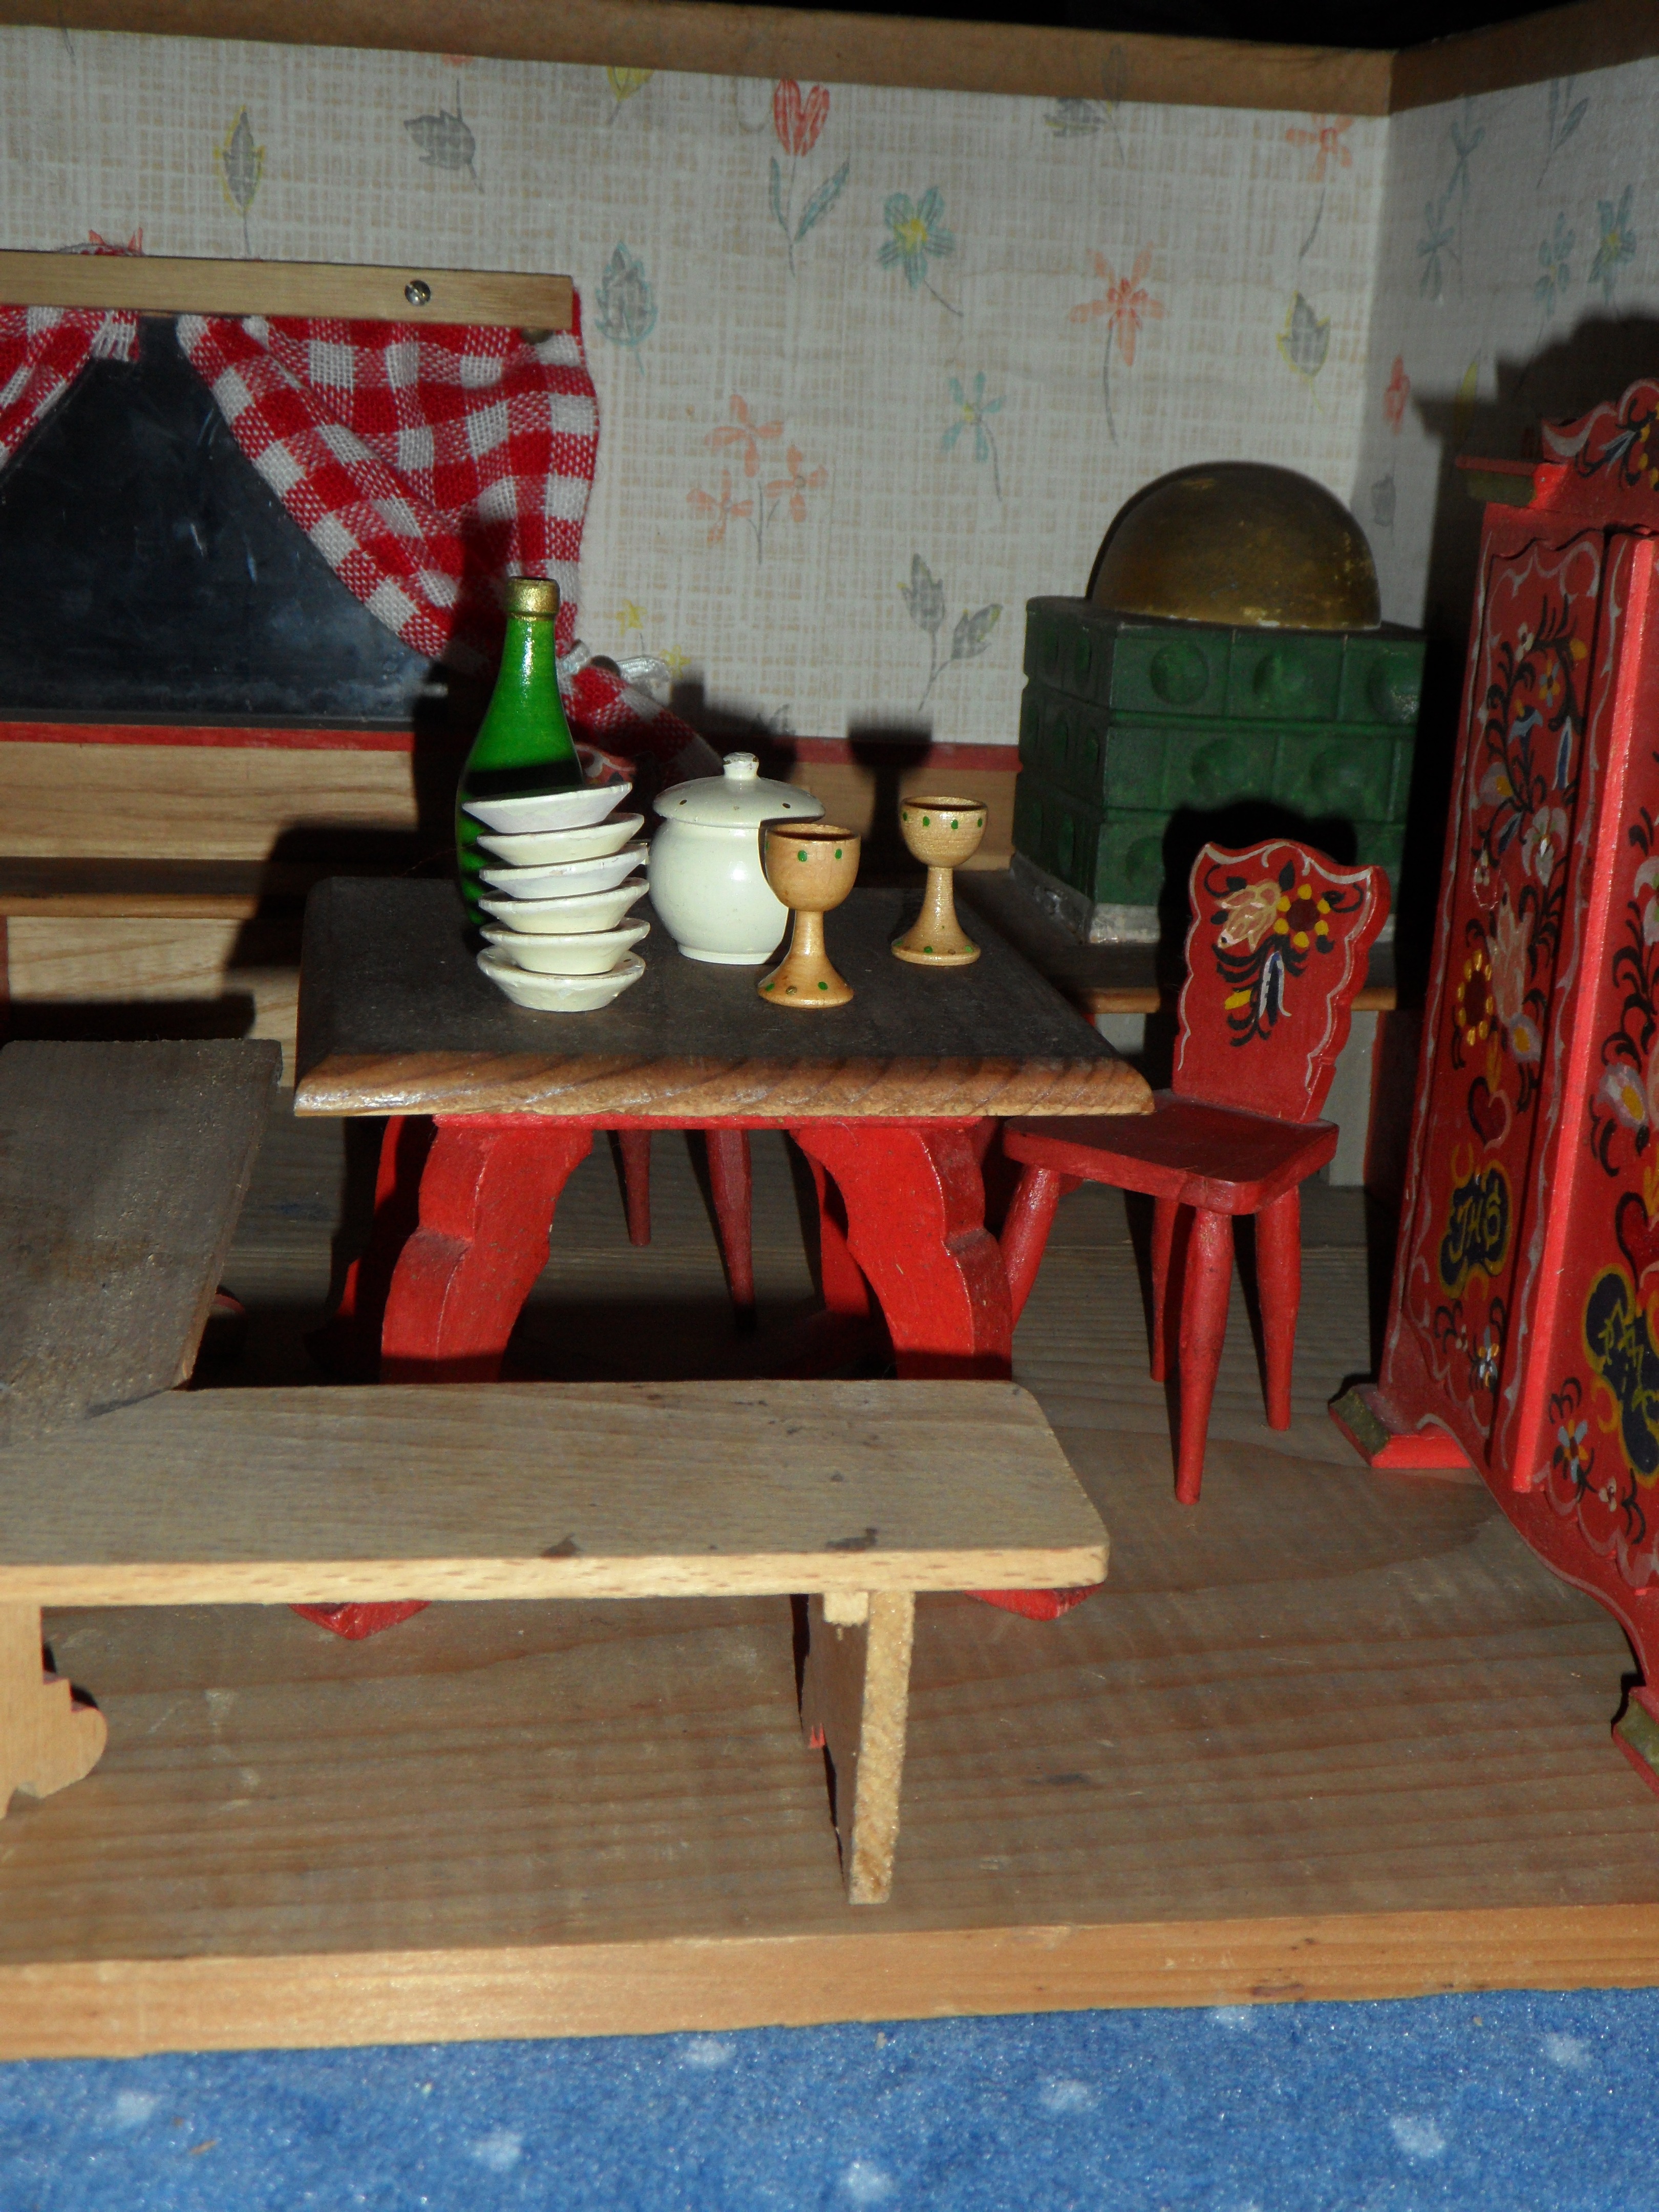
table, wood, play, old, red, furniture, room, interior design, art, children, farmhouse, toys, setup, flooring, dolls houses, doll's house, rustic furniture